Burlington Bees

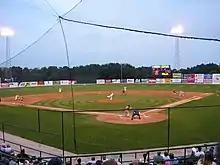
Burlington Community Field

The Burlington Bees are a collegiate summer baseball team of the Prospect League. They are located in Burlington, Iowa, and have played their home games at Community Field since 1947. Founded in 1889, the Bees played in Minor League Baseball's Midwest League from 1962 to 2020. With Major League Baseball's reorganization of the minor leagues after the 2020 season, Burlington was not selected to continue in affiliated baseball.